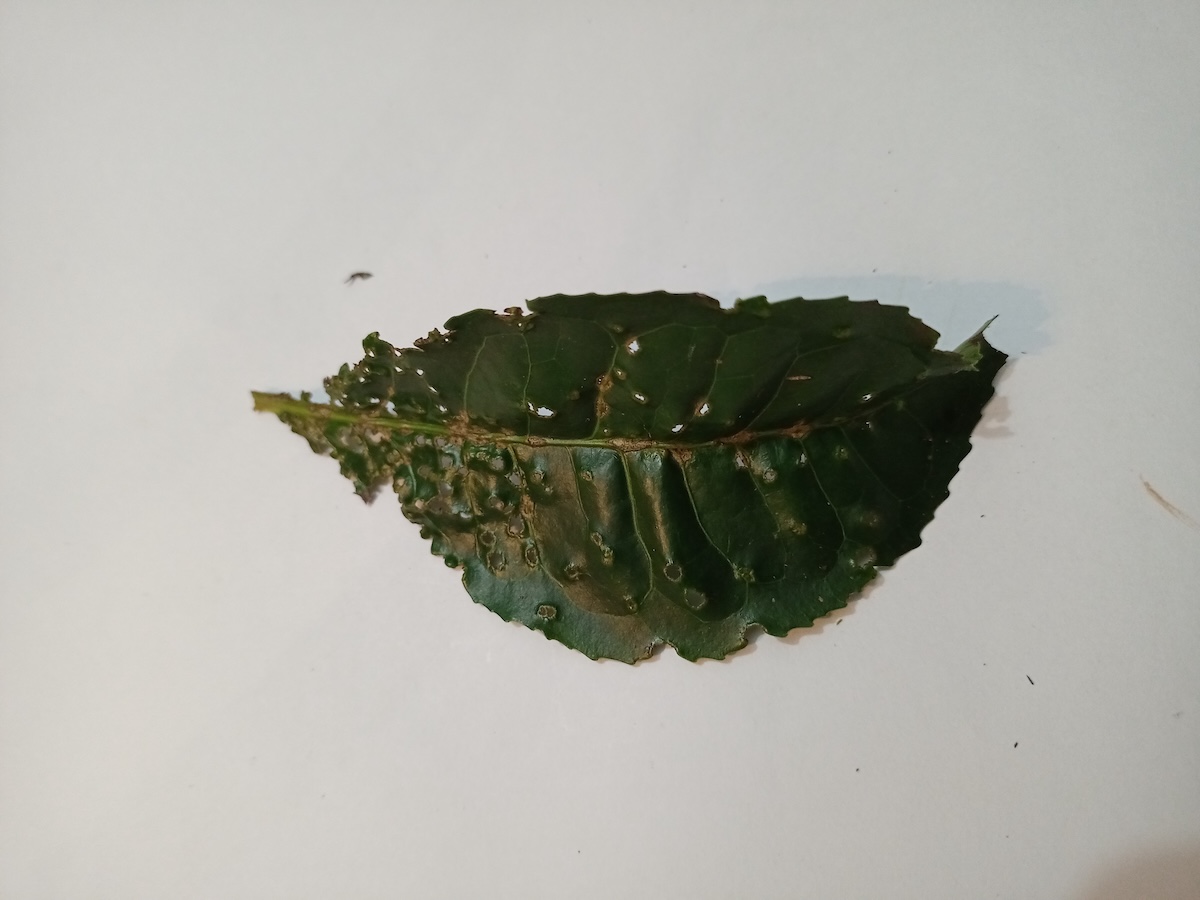
Label: Green mirid bug